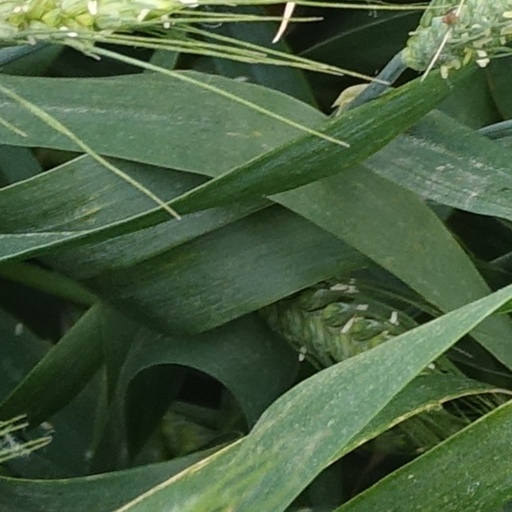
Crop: wheat